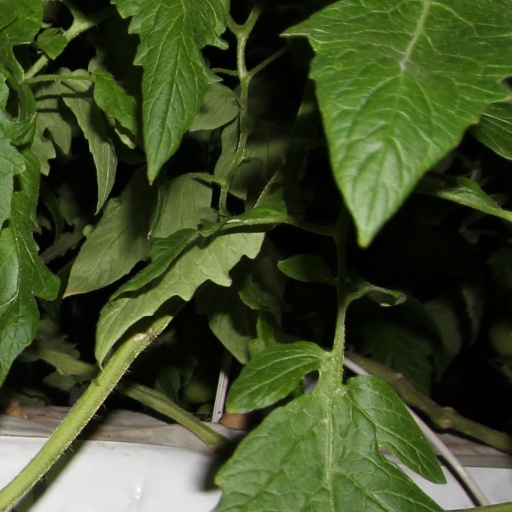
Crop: tomato